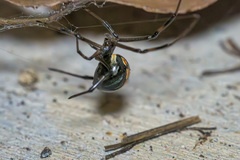
Species: Lactrodectus_hesperus